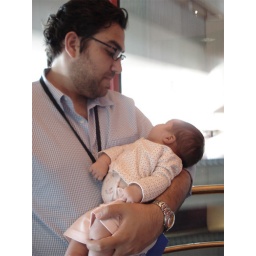
Up and down in the glass box we go.